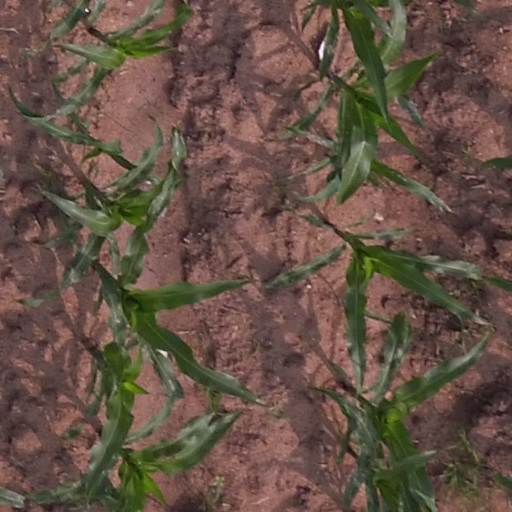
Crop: maize; corn